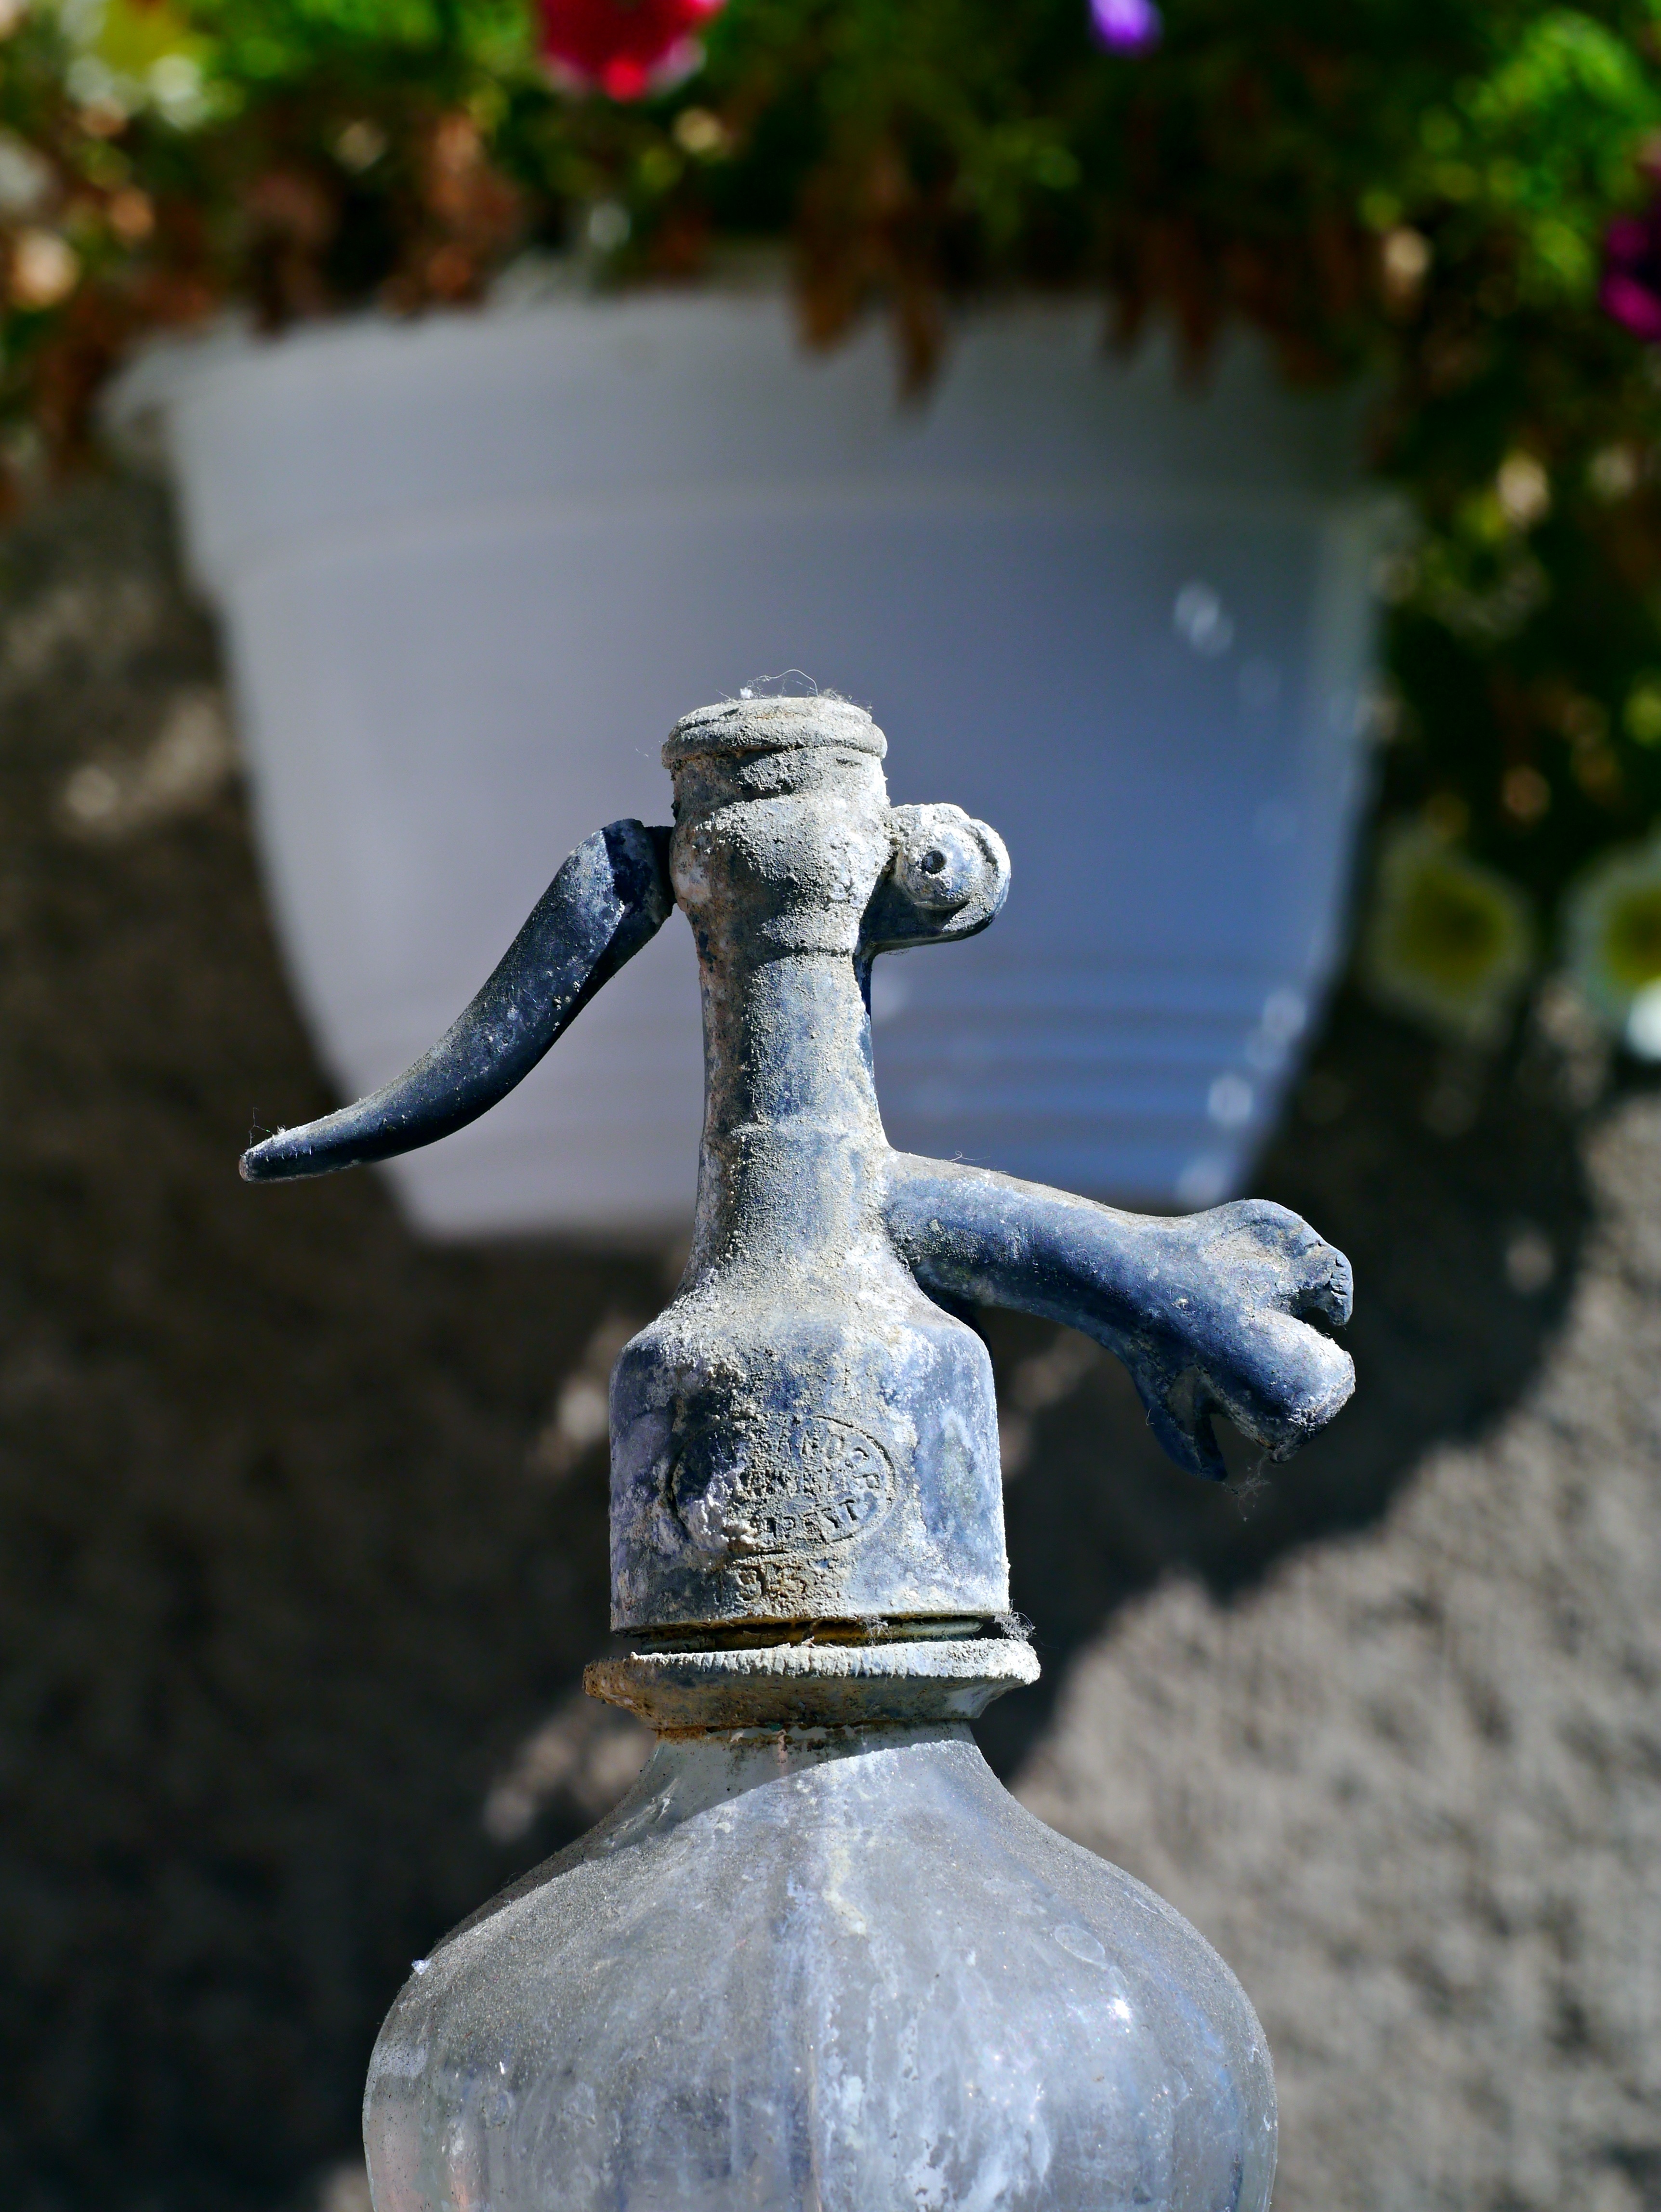
water, retro, old, monument, village, statue, blue, garden, sculpture, art, temple, fountain, soda, water feature, siphon